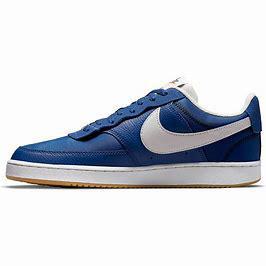
Brand: Nike
Model: Court